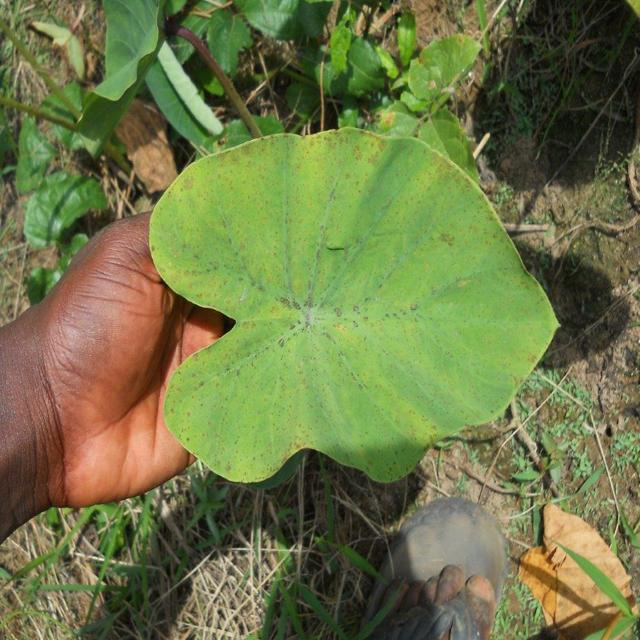
Label: Mid_Blight